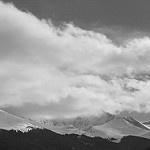
Label: B & W